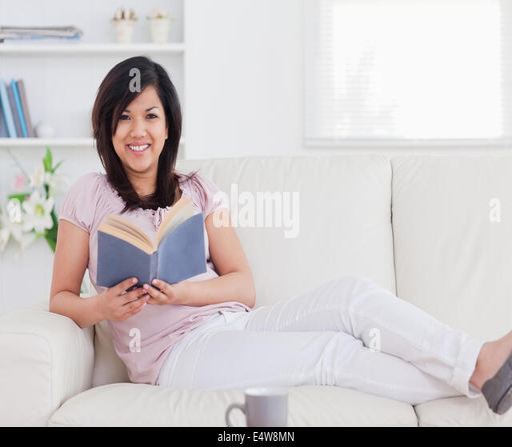
woman lying on a sofa and holding a book